Érd minaret

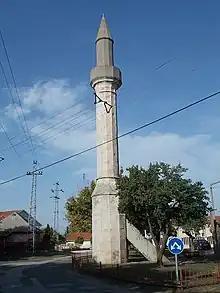
The Érd minaret in 2015

The Érd minaret (Hungarian: Érdi minaret) is an Ottoman era minaret tower situated in Érd near capital Budapest in Hungary. It is one of only three Ottoman era minarets still surviving in Hungary. The other two are the Eger minaret and the minaret of Yakovalı Hasan Paşa Mosque in Pécs.